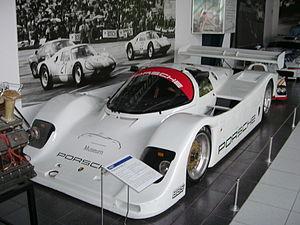
Frank Jeliński, né le 23 mai 1958 à Bad Münder, est un pilote automobile allemand sur circuits à bord de voitures de sport type Grand Tourisme et Sport-prototypes.